SMS Lützow

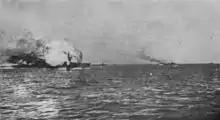
A ball of flame engulfs a large gray warship. Several smaller ships are seen in the distance.

Shortly before 16:00, Hipper's force encountered Vice Admiral David Beatty's 1st Battlecruiser Squadron. At 16:00, Hipper ordered the signal "Distribution of fire from left" be hoisted on . The German ships were the first to open fire, at a range of approximately . The two leading British battlecruisers, and , concentrated their fire on , while engaged only "Lion". The ship's gunners aimed their initial salvo at a range of , well over their intended target. The ship fired semi-armor-piercing (SAP) shells, unlike the other German battlecruisers, which had loaded armor-piercing (AP) shells instead. The British rangefinders had misread the range to their German targets, and so the first salvos fired by the British ships fell a mile beyond their German opponents; "Lion"s gunners fired their opening salvo at . In the span of three minutes, had fired four more salvos, alternating between the four forward and four aft guns, and had struck with the last one at 16:51.